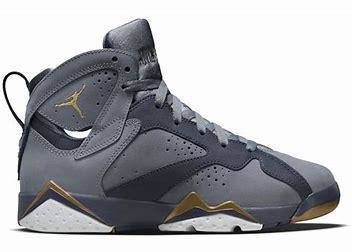
Brand: Jordan
Model: 7 Retro